House of Cámara

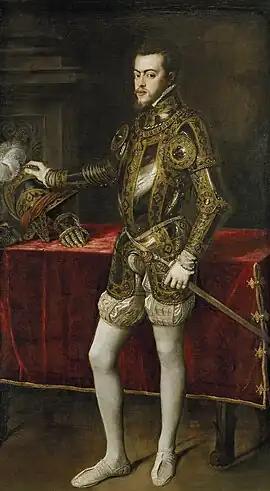
In 1580, Philip II of Spain became King of Portugal, uniting the Spanish and Portuguese Empires. His claim faced challenges during the War of the Portuguese Succession, when he received decisive support from the Câmara family.

Rui da Câmara eventually arrived in his countship along with a second fleet, ordered to the archipelago to conquer the island of Terceira, which had held out (along with other islands) the acclamation of Philip as King of Portugal. This began a period of unified power in the Azores under the flag of Spain, that would continue until the Restoration of Portuguese independence. In the meantime, the Gonçalves da Câmara line enjoyed privileges in the Azores, under successive Captains-Donataráios and Counts of Vila Franca.